Momo and Uzeir

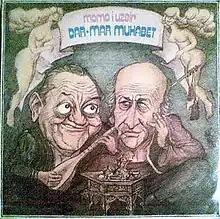
Cover of one of their comedy albums.

Momo and Uzeir was a Yugoslav comedy duo made up of Bosniak Rejhan Demirdžić (2 January 1927 – 22 August 1988) and Serbian-born Rudolf "Rudi" Alvađ (17 July 1929 – 21 September 1988). The characters of Momo and Uzeir were created by Nikola Škrba (1922–1995). Their radio comedy show "Cik Cak" aired on Radio Sarajevo and was popular all over Yugoslavia.